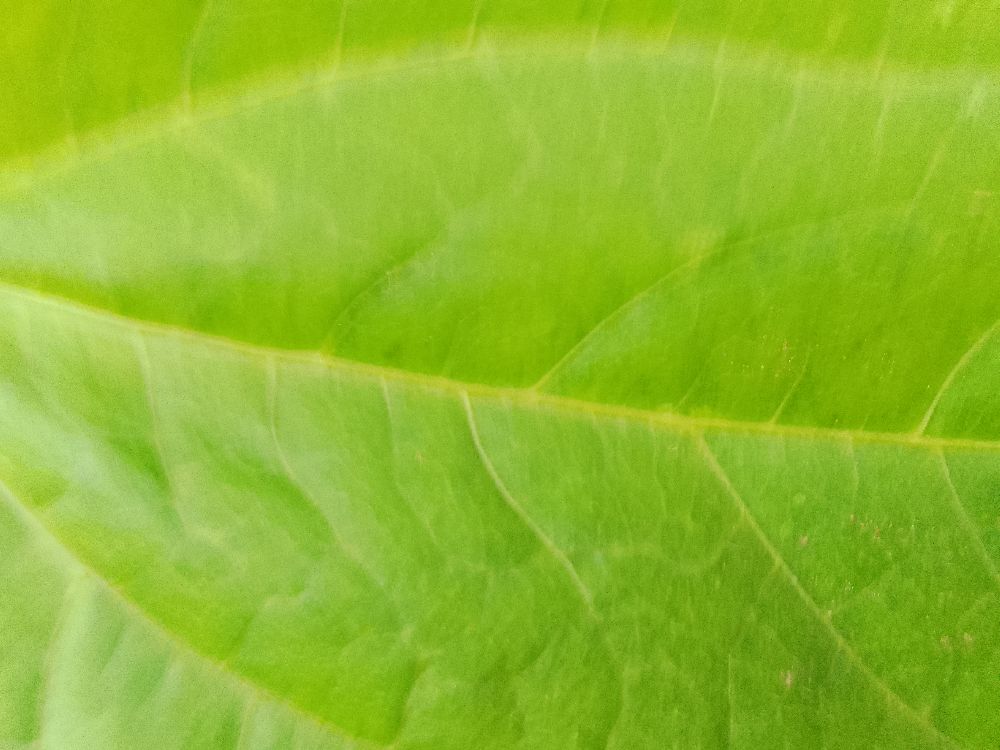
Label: healthy